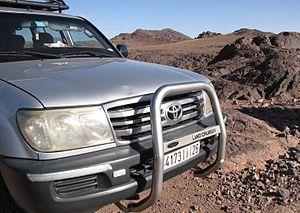
Pare-buffle d'une Toyota Land Cruiser.
Un pare-buffle est une protection faite en tubes d'acier, d'aluminium, ou encore en matériaux composites, reliée au châssis d'une automobile ou d'un camion, et passant devant le pare-chocs avant et la calandre. Cet élément sert à la base à protéger le véhicule, notamment le radiateur, et ses occupants d'un choc contre un animal sauvage de grande taille.